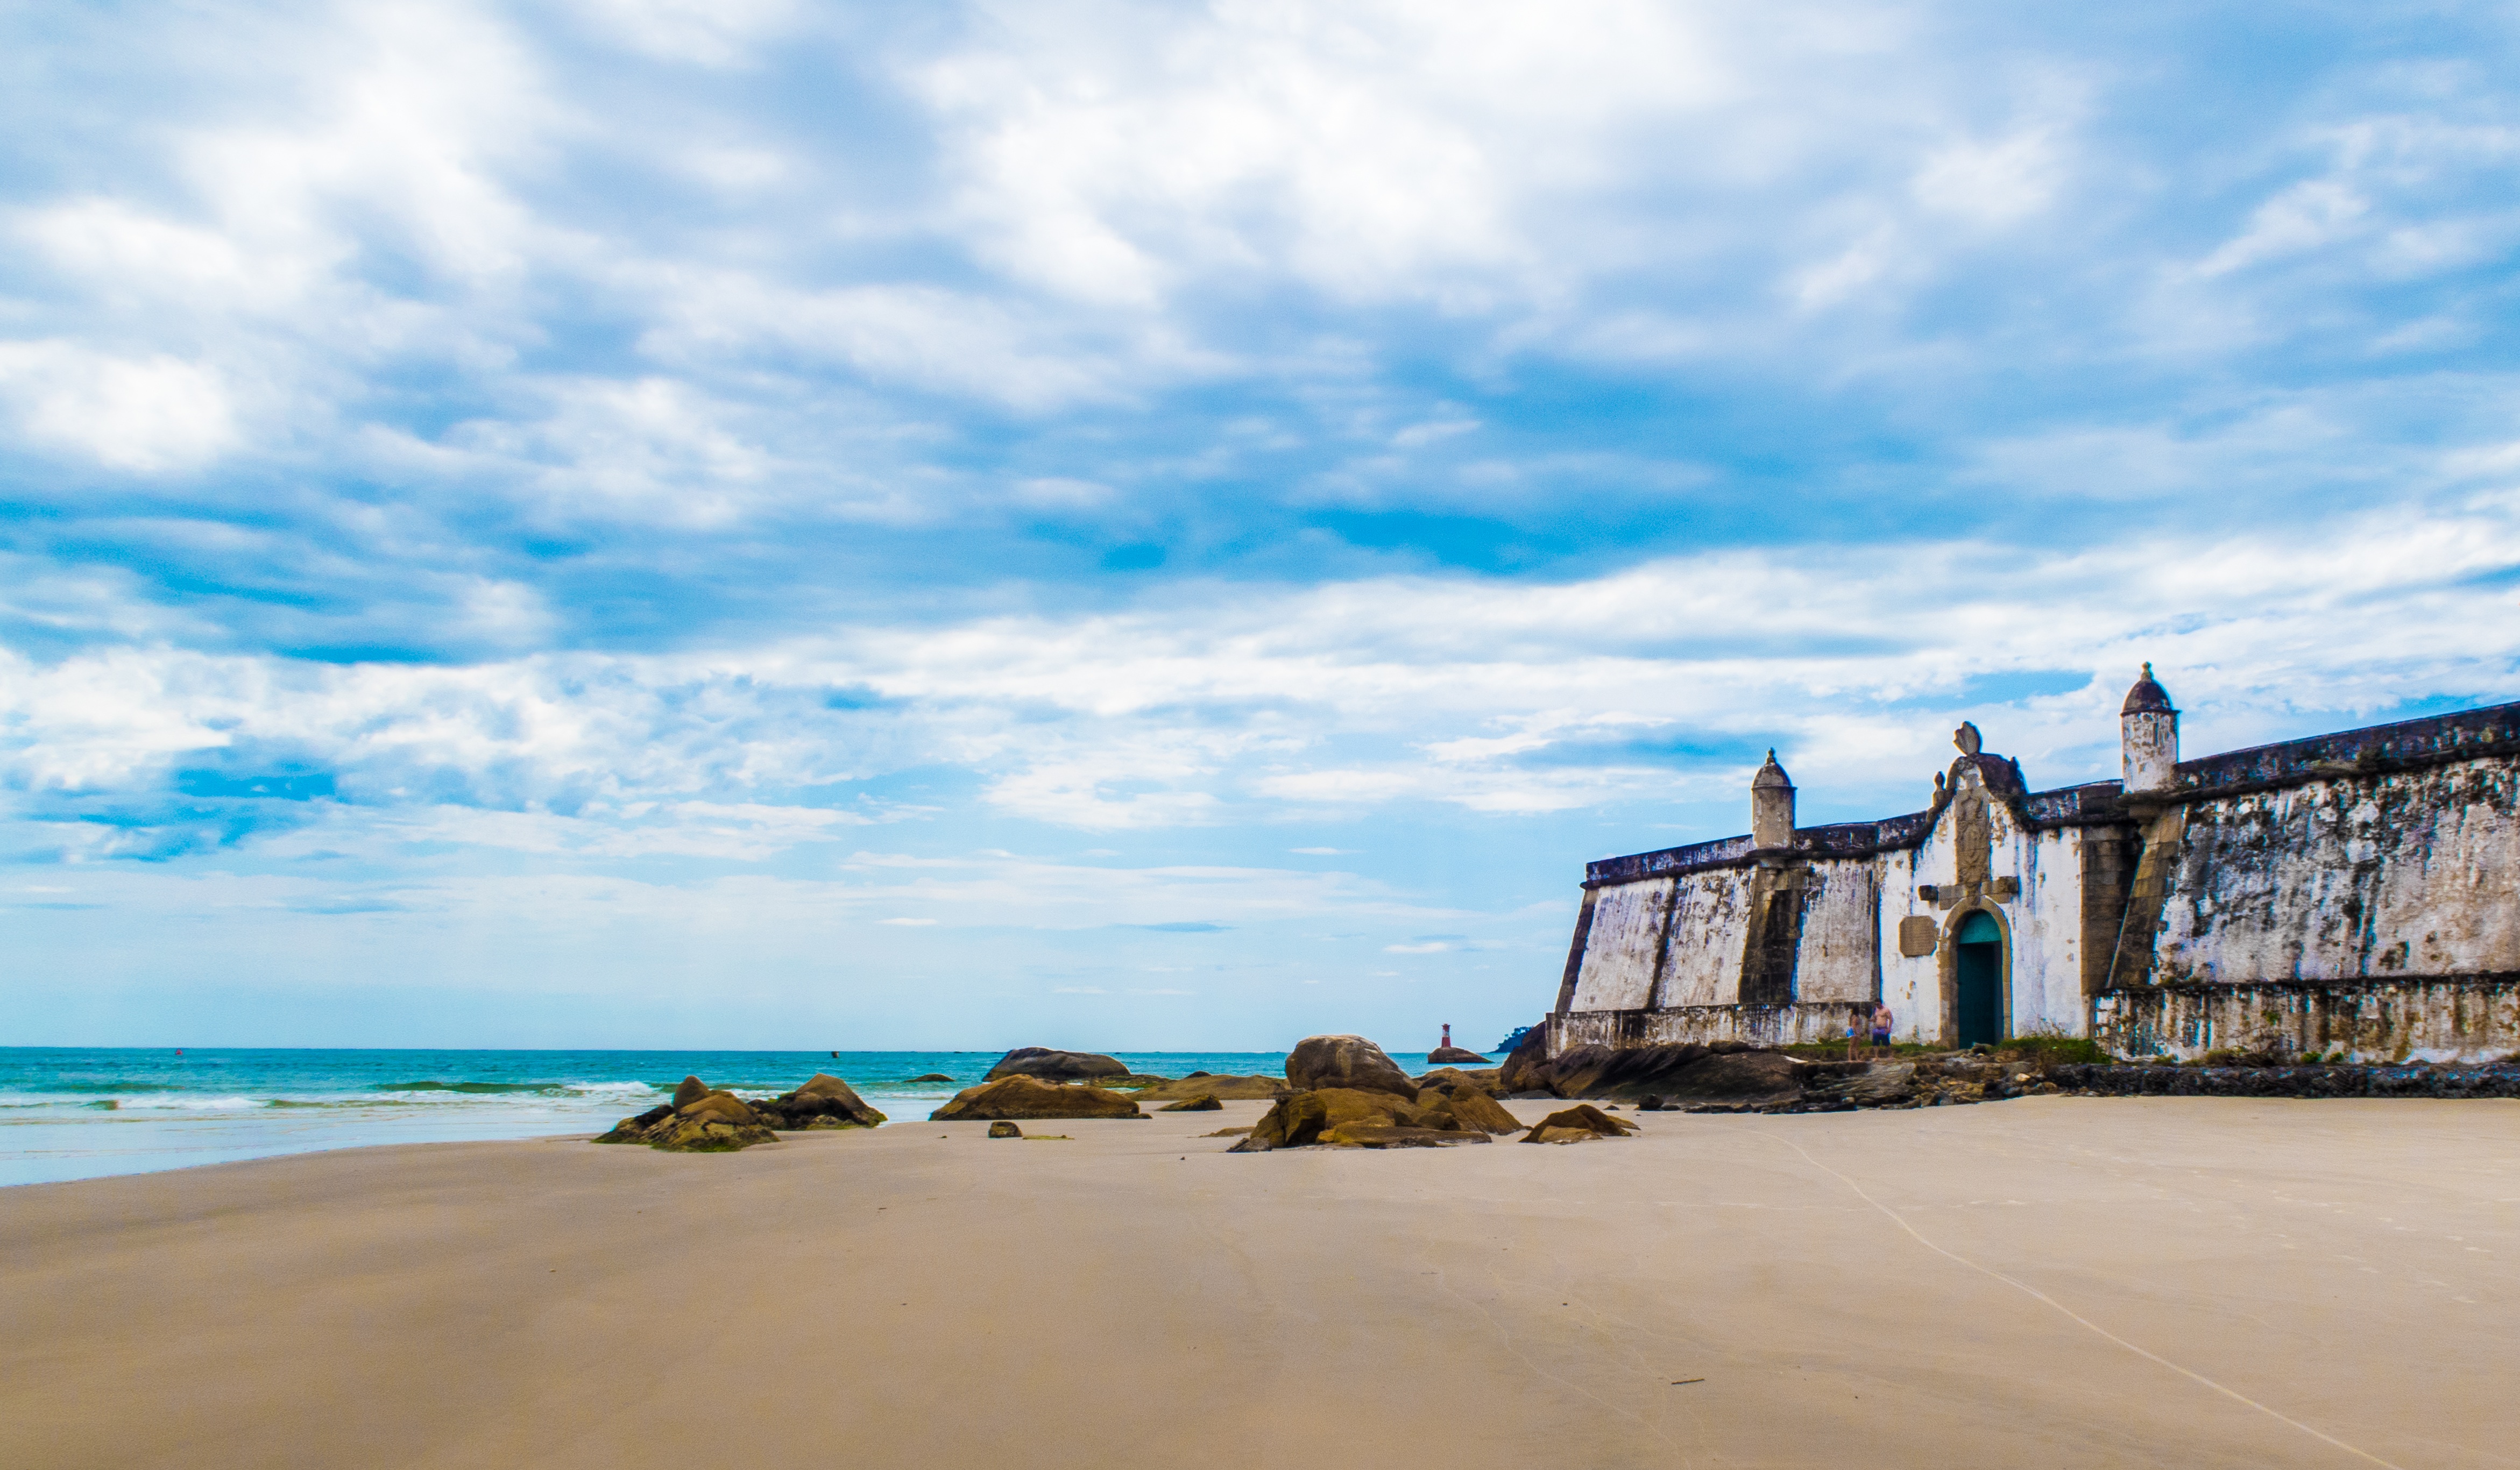
beach, sea, coast, sand, ocean, horizon, cloud, sky, shore, vacation, bay, body of water